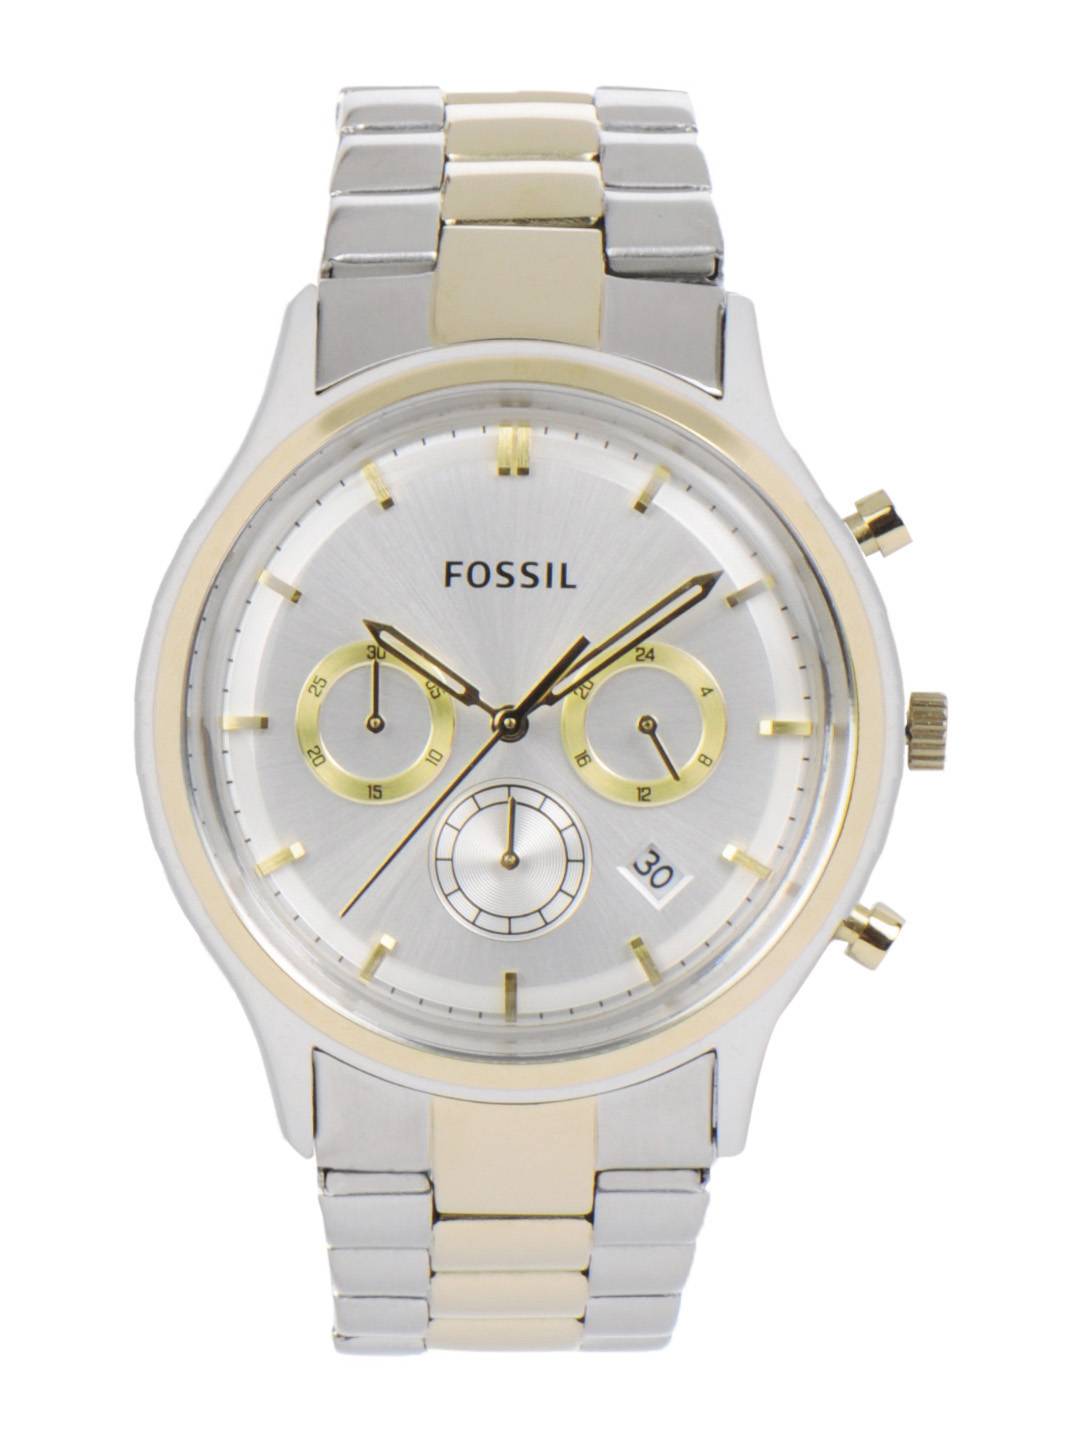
Fossil Men Silver-Toned Dial Chronograph Watch FS4643
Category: Accessories / Watches / Watches
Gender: Men
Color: Silver
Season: Winter 2016
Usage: Casual